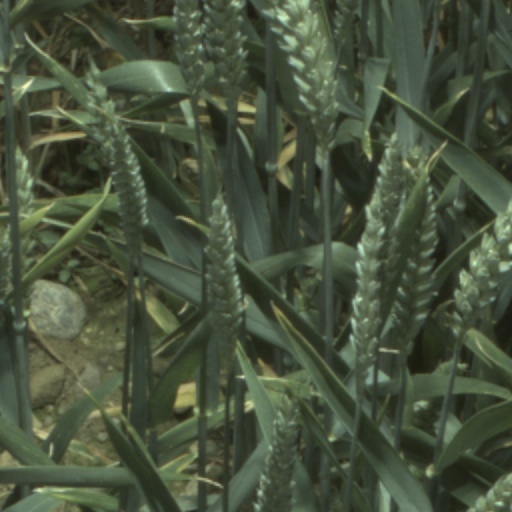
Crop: wheat